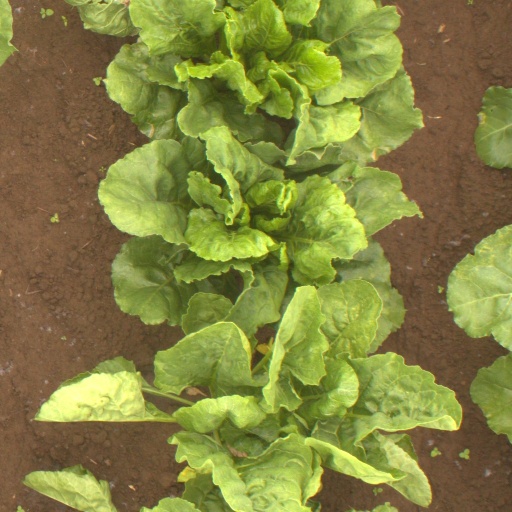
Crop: sugar beet